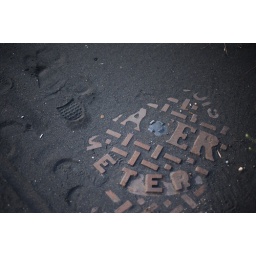
water meter buried in soot next to highway 40